Pooper-scooper

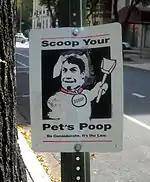
A sign instructing park-goes to be courteous and pick up after their pet with an image of a pooper-scooper.

Dog droppings are one of the leading sources of "E. coli" (fecal coliforms) bacterial pollution, "Toxocara canis" and "Neospora caninum" helminth parasite pollution. One gram of dog feces contains over 20,000,000 "E. coli" cells. While an individual animal's deposit of feces will not measurably affect the environment, the cumulative effect of thousands of dogs and cats in a metropolitan area can create serious problems due to contamination of soil and water supplies. The runoff from neglected pet waste contaminates water, creating health hazards for people, fish, ducks, etc.